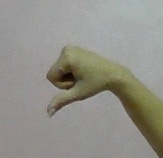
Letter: waw